Lodomer

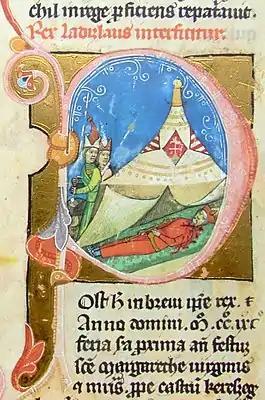
Cuman assassins murder Ladislaus in Körösszeg (Cheresig, Romania) on 10 July 1290

On 8 May 1288, Lodomer described the above mentioned events in his letter to Pope Nicholas IV. He listed the king's violations, scandals and his complaints regarding the chaotic situation in the kingdom. Beside the king, Lodomer deeply condemned the behavior of Elizabeth too, calling her ""antimonialis"" instead of ""sancti"", who encouraged his brother to commit the kidnapping and broke her own monastic vow. Additionally, he considered the too close relationship between Záviš's two wives to be scandalous (Kunigunda and Elizabeth were cousins). Two of his 1288 documents were discovered by French historian Charles-Victor Langlois. He sent the two letters to János Karácsonyi in 1908, who translated and first published in 1910. Two other letters were found in the collection of Pietro della Vigna. All of them are primary sources for the political history of Hungary in the Age of Late Árpáds, in addition their literary value. Historian Kornél Szovák argued the individual style, the usage of terminology, and literary motifs prove that Lodomer personally wrote the letters. Szovák analyzed that Lodomer (or his chancellor) used his legal and theological knowledge as an argumentative weapon against Ladislaus. For instance, when quoted Ladislaus IV, who allegedly replied to Lodomer with the sentence "For me, I am the law and I do not tolerate that the laws of such priests constrain me", in response to criticisms, is a reference to the Bible, which described the pagans' way of life with the same phrases, and Pope Innocent III's decretals, which determined "the liberty of the Church" from secular powers. According to the archbishop, Ladislaus copulated with his favorite concubine, Aydua, whom the archbishop described as a "poisonous viper", in public. Lodomer cited antique works (the tale of Proteus, poems of Horace, Ovid and Livy's "Ab Urbe Condita Libri"), in addition to such recent Christian texts, like Bernard of Clairvaux's "De consideratione", regarding the theory of "two swords". Consequently, Lodomer's accounts about the events in the 1280s are quite questionable.